Arlington County, Virginia

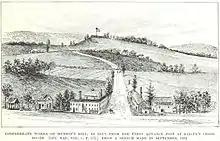
Confederate position on Munson's Hill from Bailey's Crossroads, September 1861

Enslaved African Americans consisted of around 26% of the population in 1810, working on properties such as George Washington Parke Custis's Arlington Plantation, which Custis established with his inheritance from John Parke Custis, step-son of George Washington, in 1802; this included 18,000 acres of land across Virginia and 200 slaves, 63 of which worked on building and maintaining the plantation. The prominent African American Syphax family, whose matriarch Maria Carter Syphax was an illegitimate daughter of Custis and enslaved maid Arianna Carter, originated as enslaved servants on the Arlington estate; Custis later manumitted Maria and her children in 1845 and granted them 17 acres of land. Custis was the largest slave owner in the area until his death in 1857.